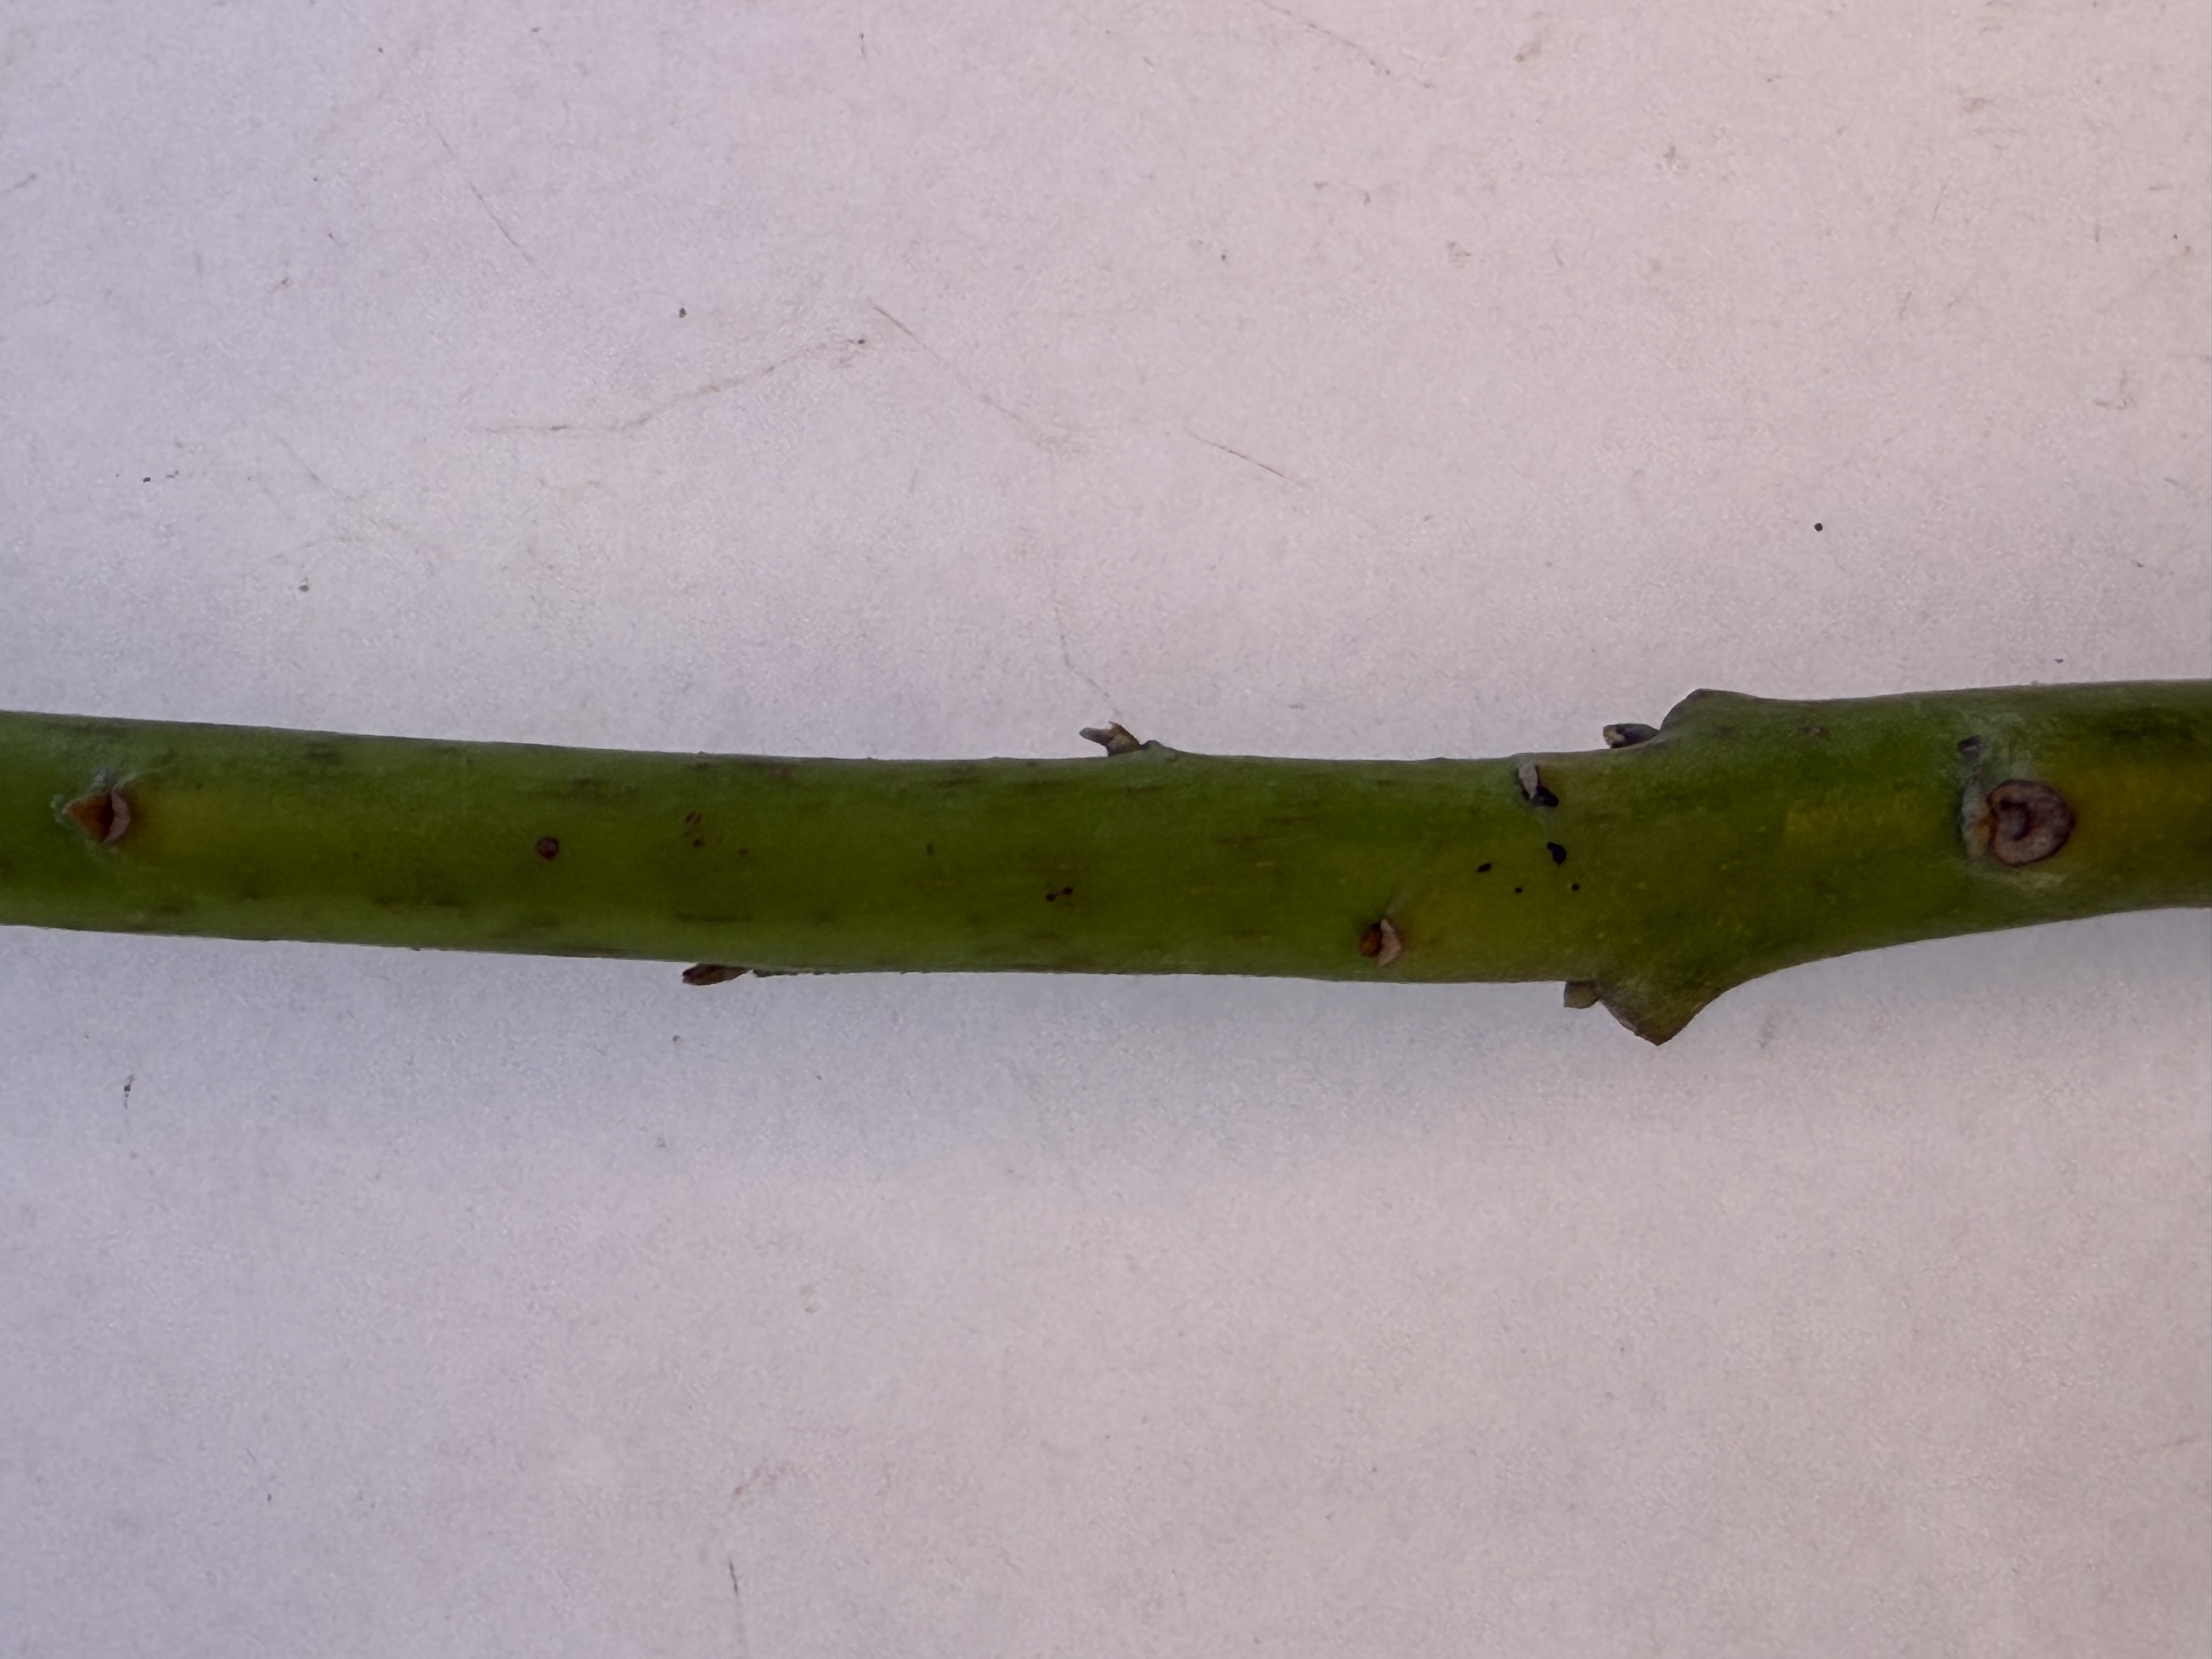
Variety: Avocado